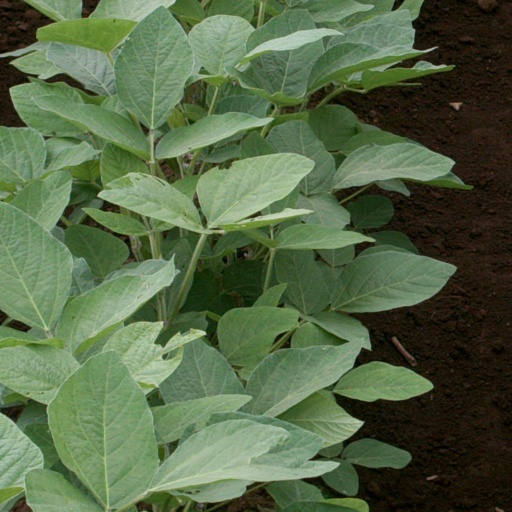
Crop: soybean